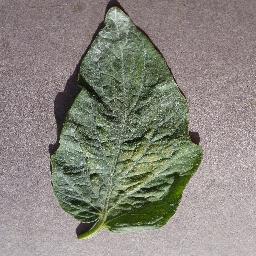
Label: Tomato___Spider_mites Two-spotted_spider_mite